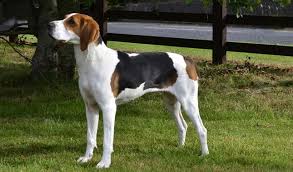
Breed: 216-n000063-Walker_hound